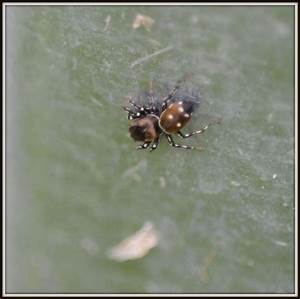
Label: spider